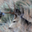
Label: deer